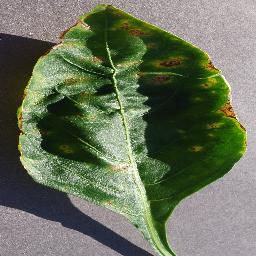
Label: Pepper,_bell___Bacterial_spot